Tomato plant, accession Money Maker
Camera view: tilt-top (135 deg); turntable rotation: 120 degrees
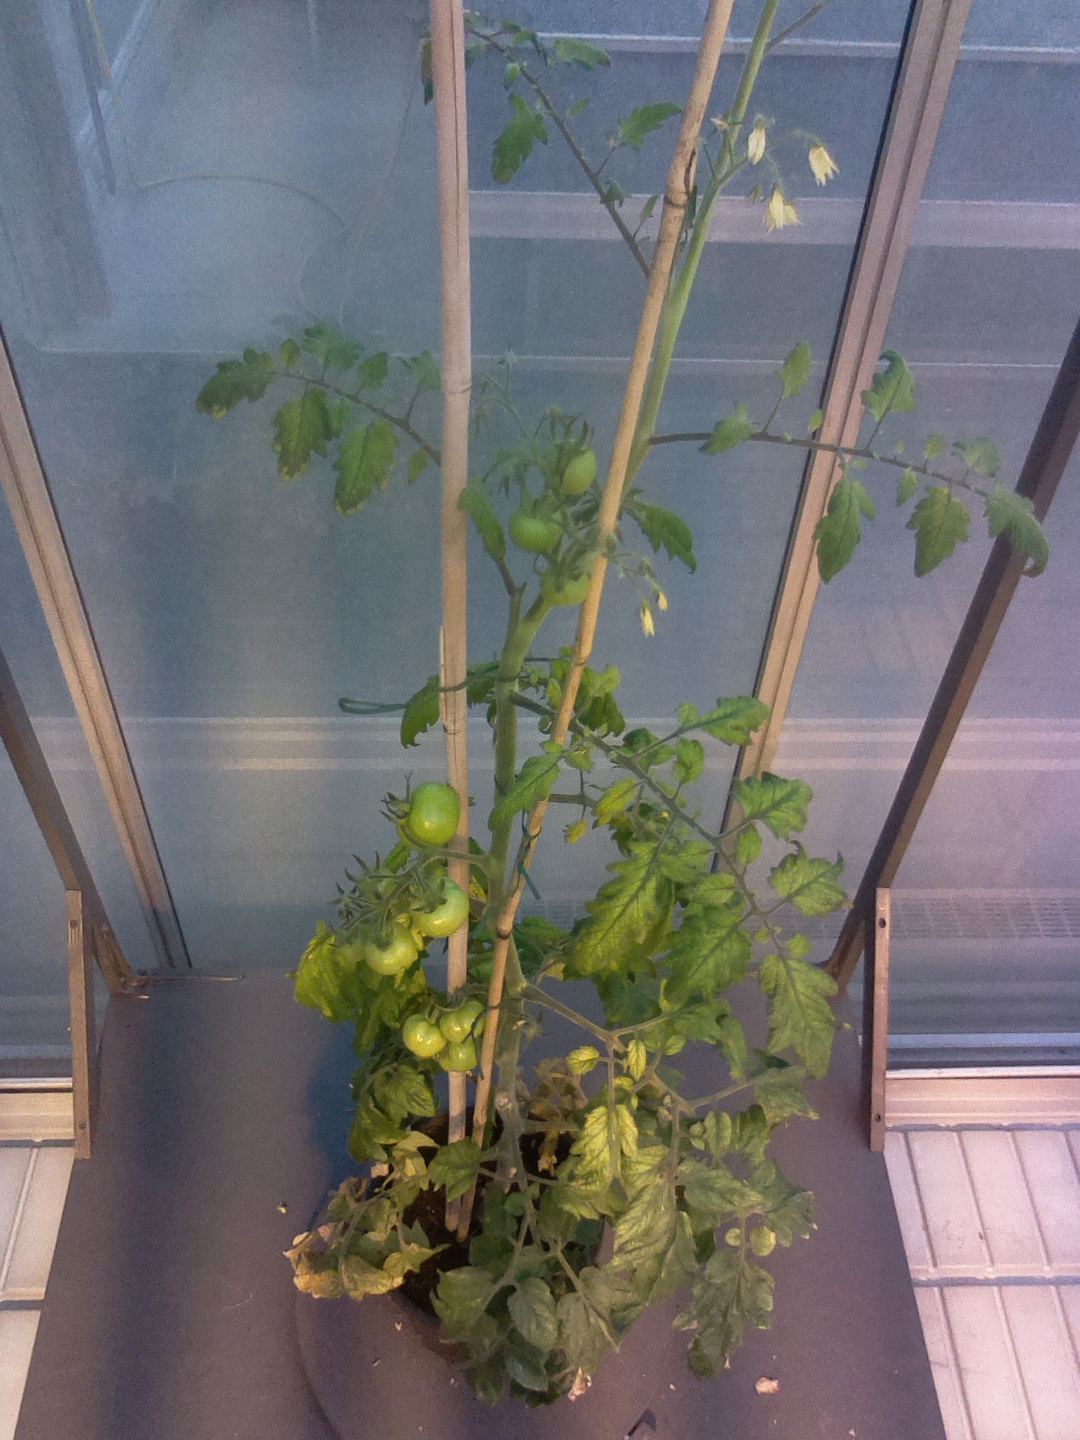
BBCH growth stage 75: 50%-60% of final fruit size